Inverloch, Victoria

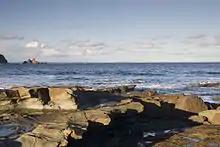
Bunurong Marine National Park with eagles nest in the distance

Eagles Nest is a large rock structure adjacent to the coastline that resembles the top half of a map of Australia.